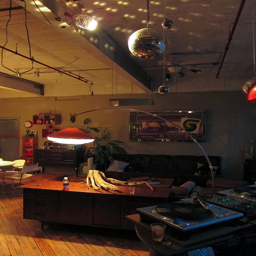
A living room filled with furniture and a large lamp.
View of a party room with couches and DJ set up.
A disco ball lights up a sound studio.
A living room has been turned into a dj themed club.
A room that contains disco balls and lighting as well as record disk player.